Benjamin I. Salinger

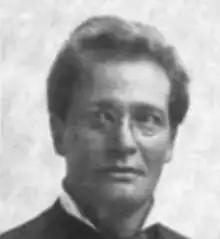

Benjamin I. Salinger (May 14, 1860 – July 10, 1931) was a justice of the Iowa Supreme Court from January 1, 1915, to December 31, 1920, appointed from Carroll County, Iowa.